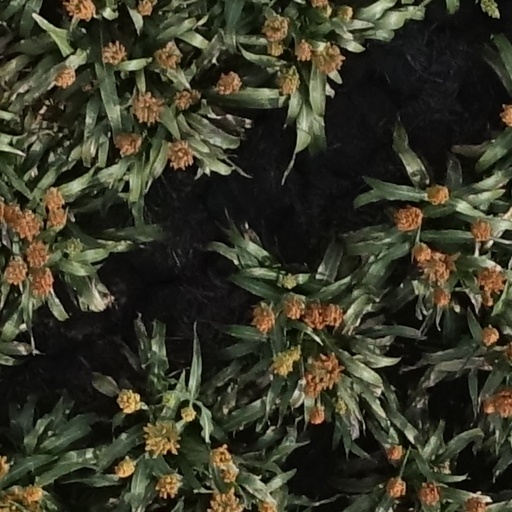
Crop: sorghum